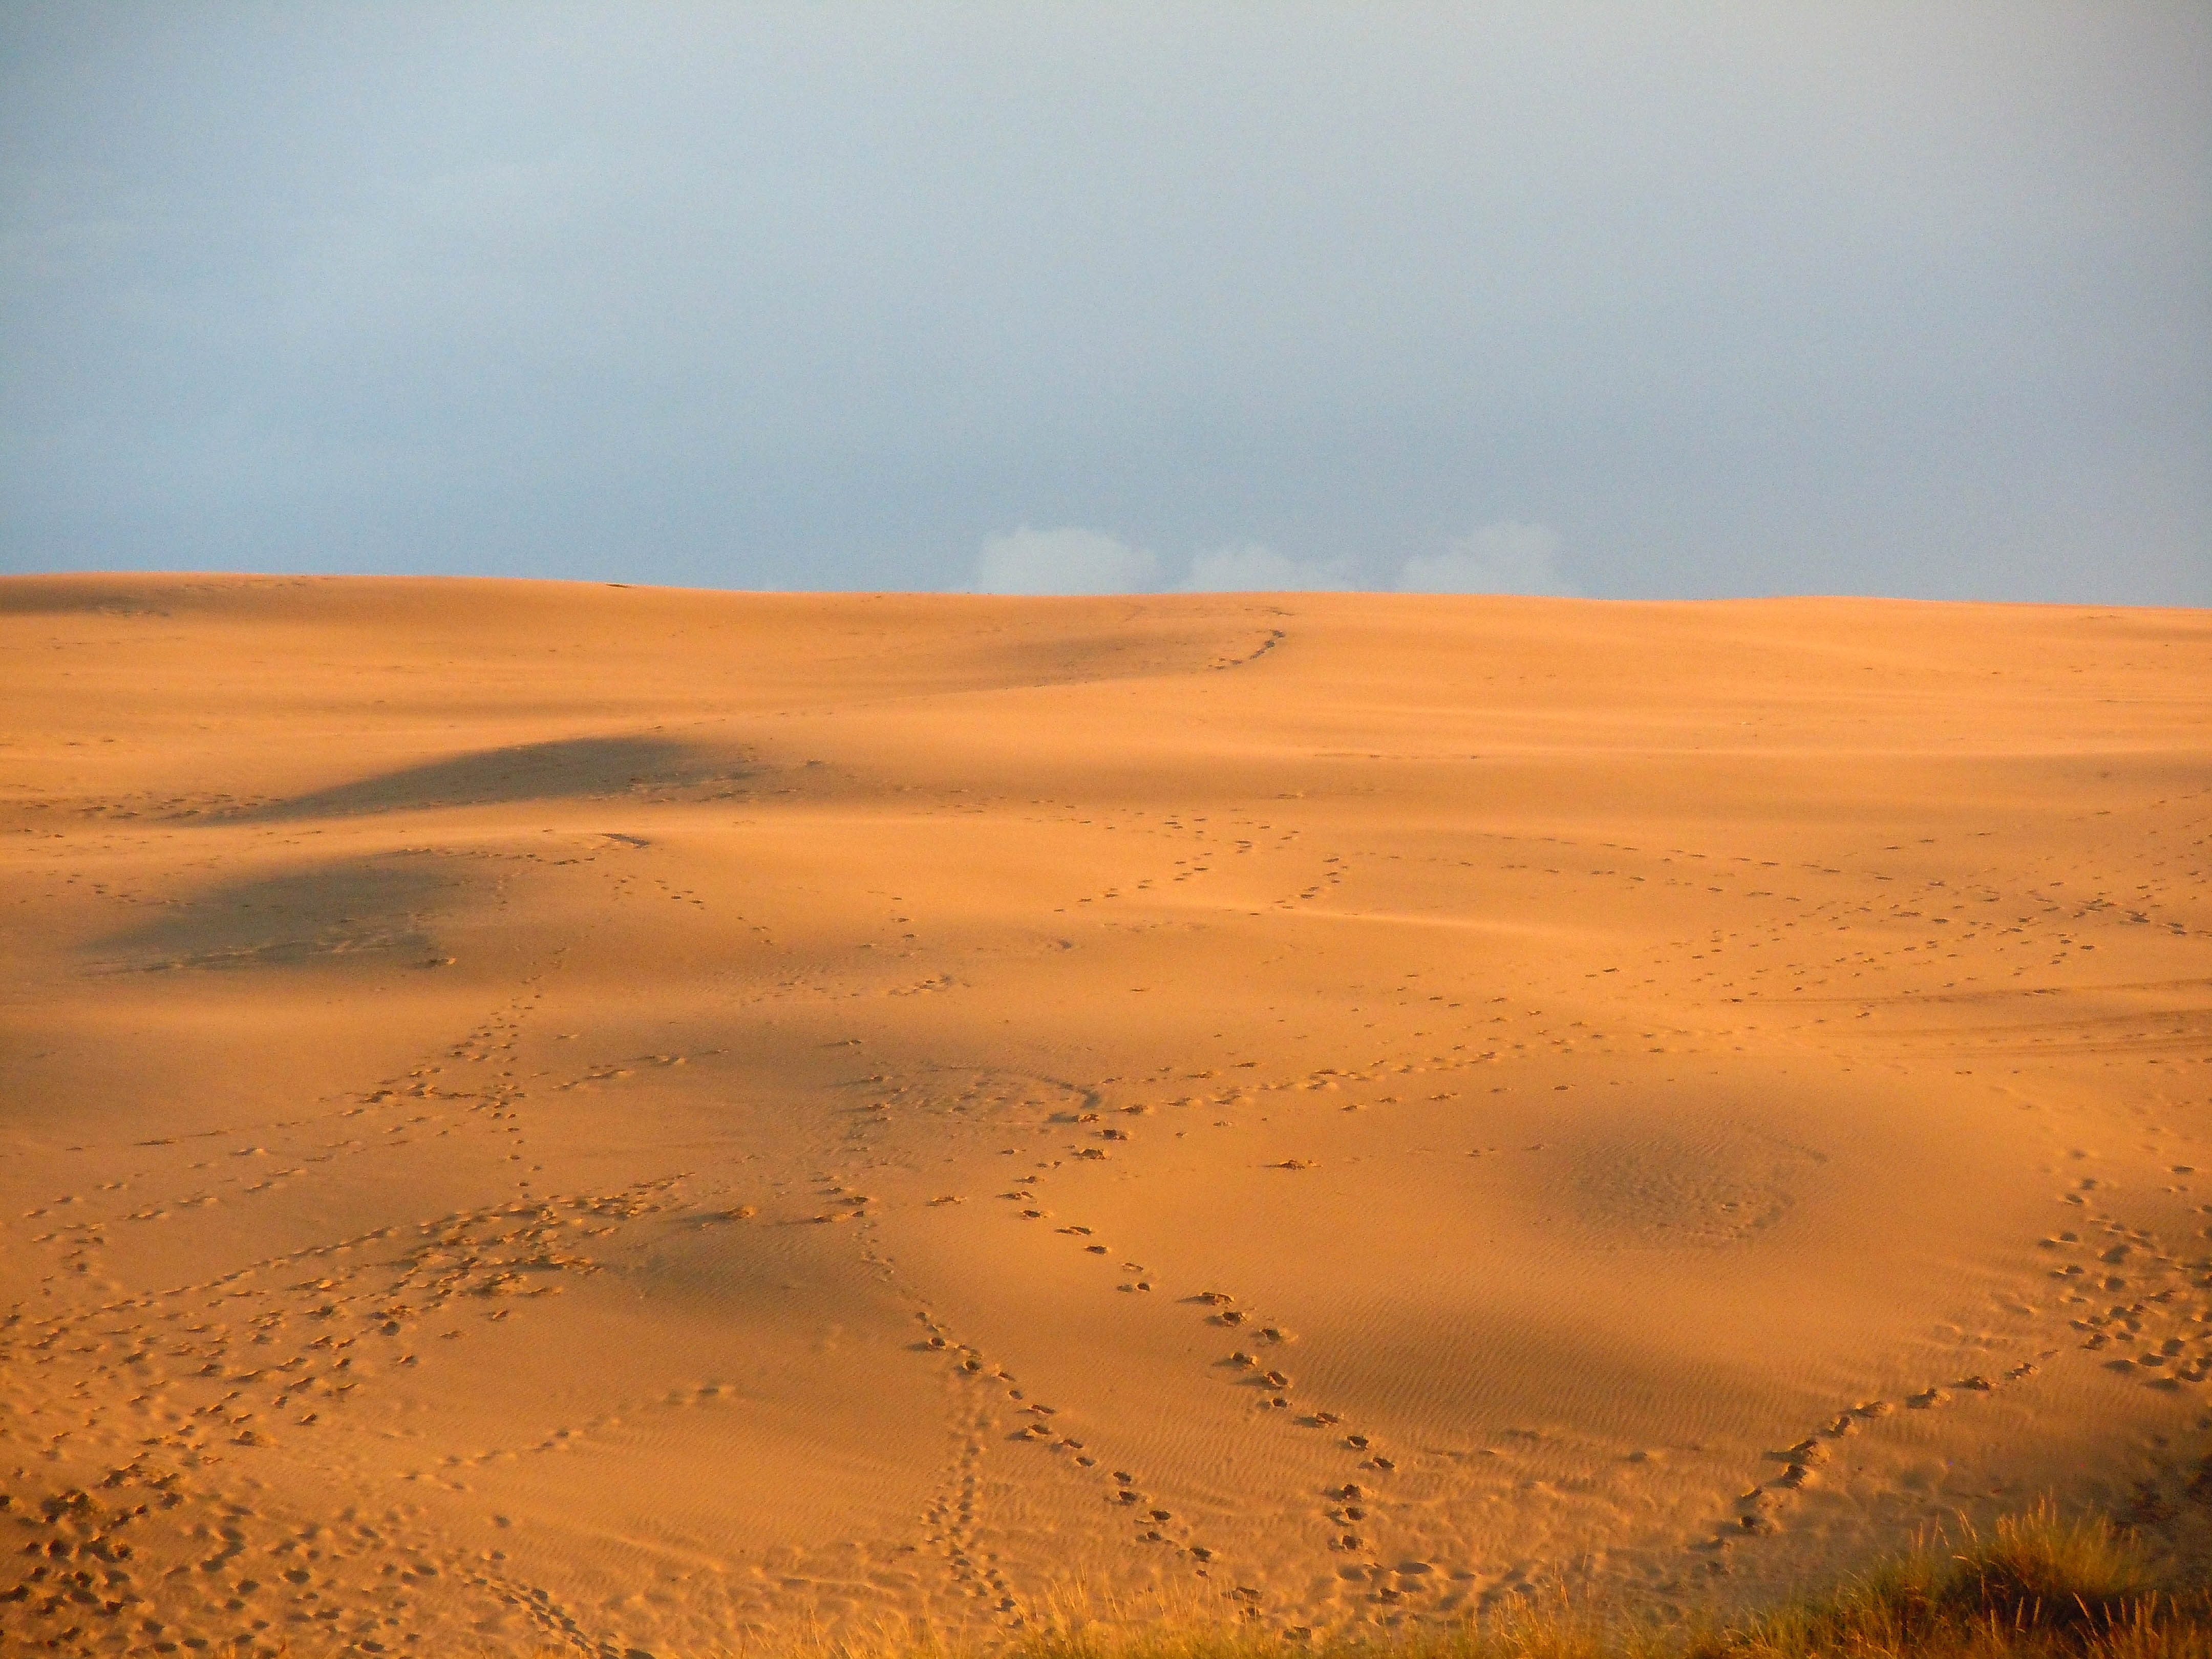
landscape, sand, horizon, sunset, field, prairie, sunlight, desert, sand dune, soil, plain, dunes, grassland, plateau, habitat, ecosystem, sahara, wadi, traces, steppe, landform, erg, natural environment, geographical feature, aeolian landform